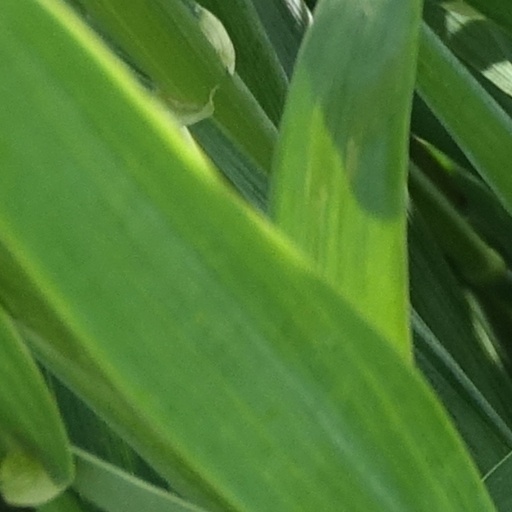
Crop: wheat